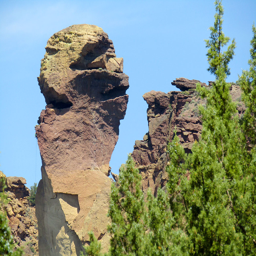
looking south toward anatomical structure .